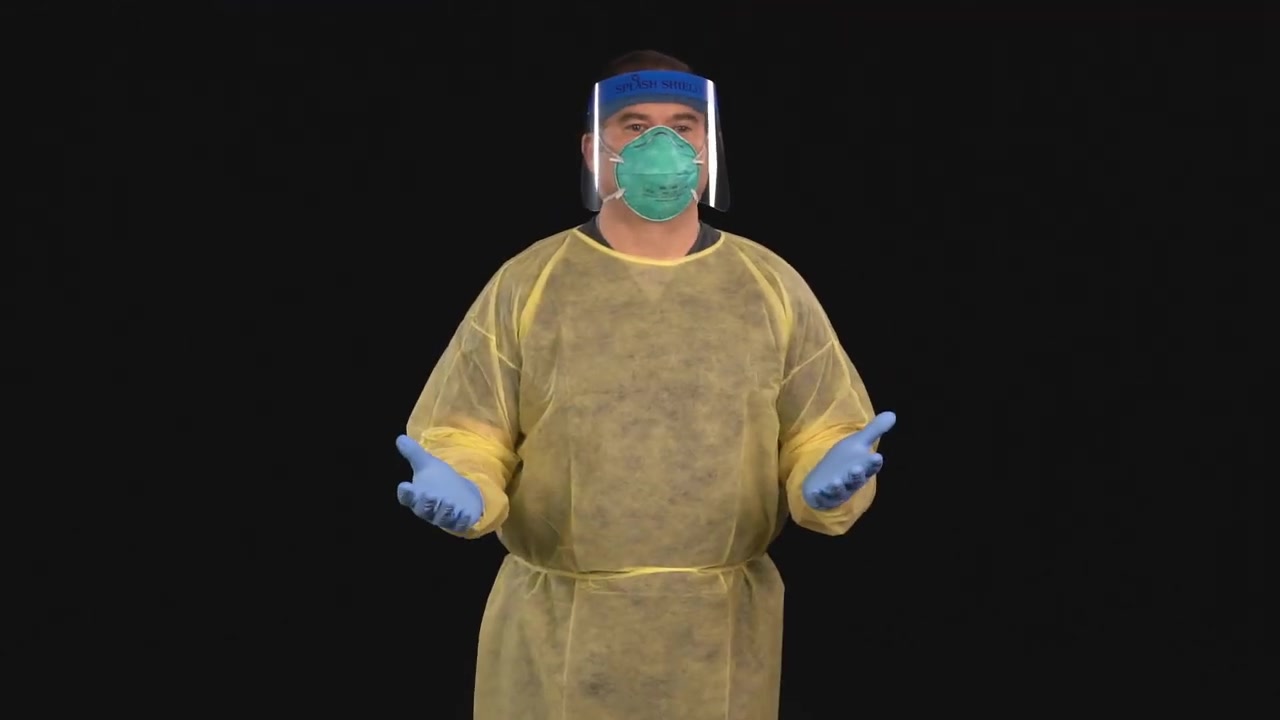
Objects detected:
Coverall
Gloves
Gloves
Face_Shield
Mask